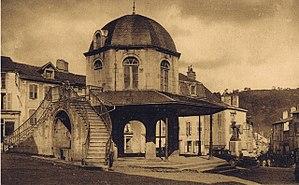
La Halle aux blés de Bort les Orgues vers 1900 avec un auvent.
La Halle aux Blés est un ancien marché aux graines, situé dans la commune de Bort-les-Orgues en Corrèze.